Lenyadri

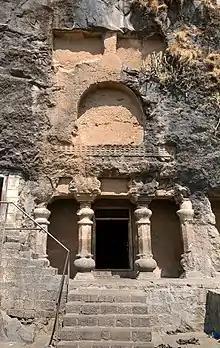
Front of Cave 6, the main Chaitya.

This cave, also a chaitya-griha, has a flat roof. However, it has no pillars in the hall that measures in length; in width and in height. It has a pillared veranda; pillars are in octagonal shape. The stupa is in three steps with a base of diameter. The rim has a railing design surrounded by a cylindrical drum with "a square harmika with railing pattern and an inverted stepped pyramidal abacus." A carved chhatri covers the ceiling. The pillars of the veranda consist of octagonal shafts resting on "ghata" base over a stepped pedestal. An inverted kalasha adorns the top, which also has a corbelled abacus. Inscription on the back wall of the veranda dates the cave to the 2nd century A.D. The inscription translates as: "A meritorious gift of a chapel cave given by Ananda, a son of Tapasa and grandson of Upasaka."